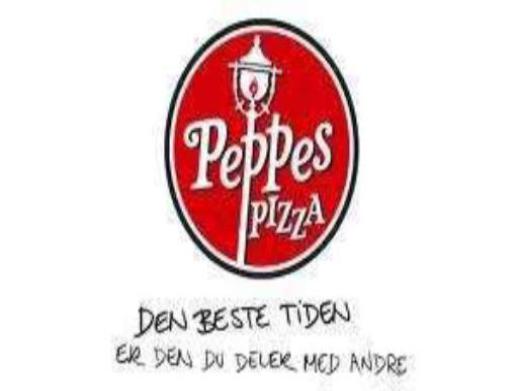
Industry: Food